2014 in Latin music

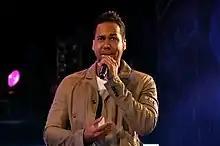
American singer-songwriter Romeo Santos was named Top Latin Artist of the Year in the United States by "Billboard".

This is a list of notable events in Latin music (i.e. Spanish- and Portuguese-speaking music from Latin America, Europe, and the United States) that took place in 2015.